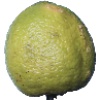
Label: limes